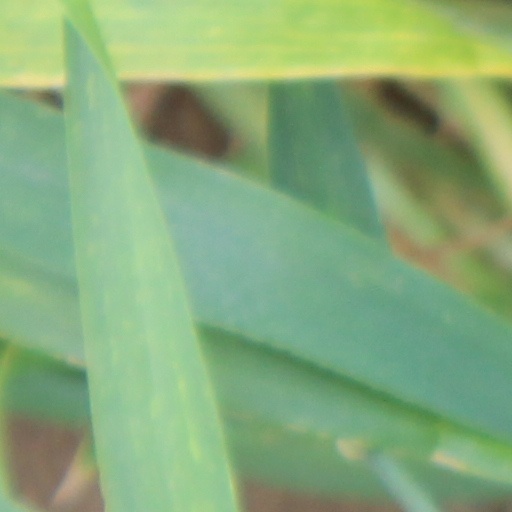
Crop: wheat